Māori King movement

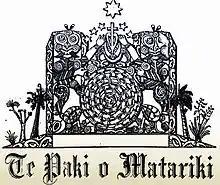
Masthead from "Te Paki o Matariki", newspaper of the Kīngitanga, edition of 8 May 1893. It represents Matariki or the Pleiades as harbingers of good weather and fruitful endeavours.

Tāwhiao's succession to the position of King coincided with a period of increasing friction between Māori and the Auckland-based settler government over issues of land ownership and sovereignty. Hostilities surrounding land purchases in Taranaki spread, erupting into a series of conflicts that became known as the New Zealand Wars.